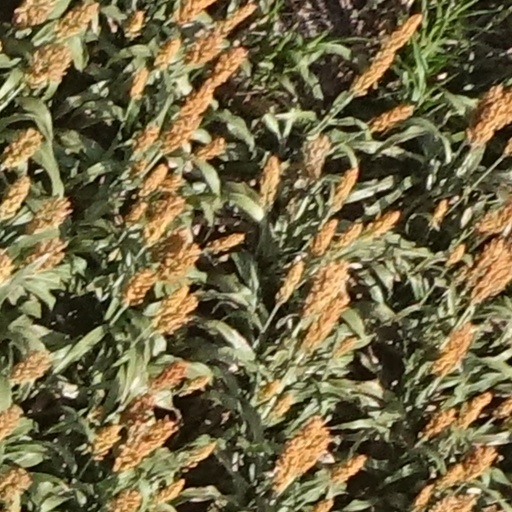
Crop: sorghum